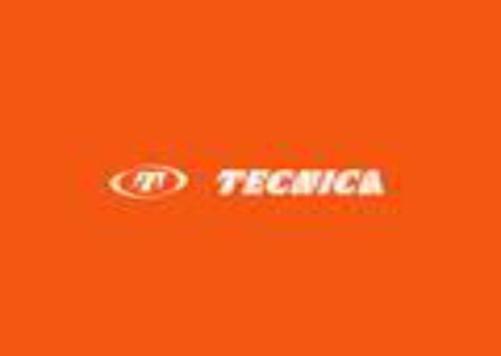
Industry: Sports